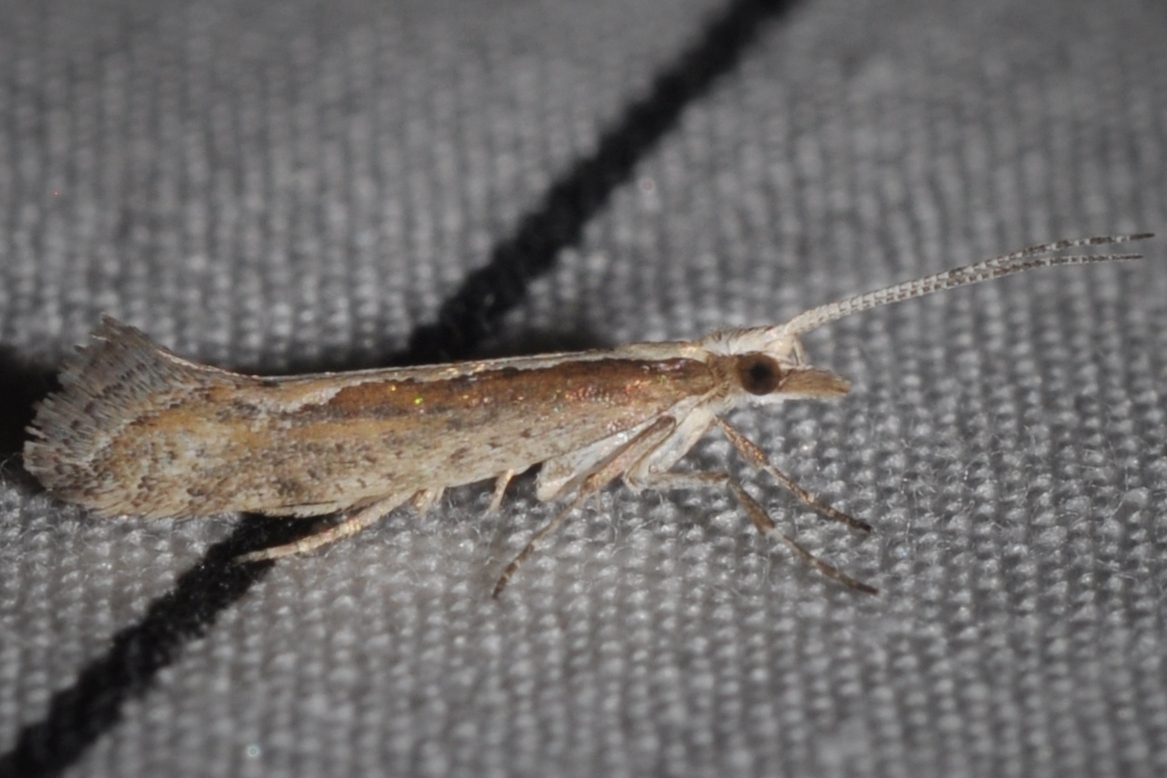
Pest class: diamondback_moth